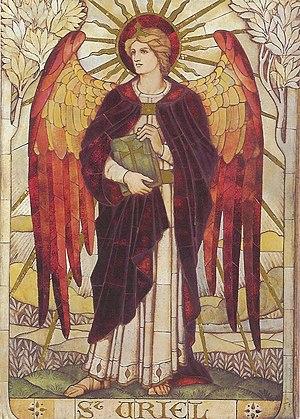
Uriel ou Ouriel est le nom d'un archange de la tradition monothéiste. Il est considéré comme le quatrième archange et apparaît dans plusieurs traditions pseudépigraphiques ou apocryphes de ce courant religieux. Il est révéré par l'Église orthodoxe, jusqu'en Russie, comme l'un des sept archanges majeurs et figure en haute place dans les hiérarchies angélologiques de l'ésotérisme chrétien européen, médiéval et moderne. Uriel est reconnu par l'église anglicane comme le quatrième archange.